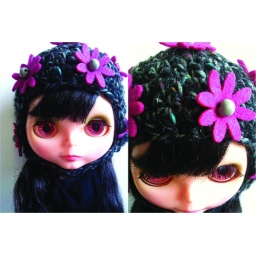
This BC hat is done in a tweed mixed colors yarn + hot pink felt flowers and grey beads.